Agustín Bouzat

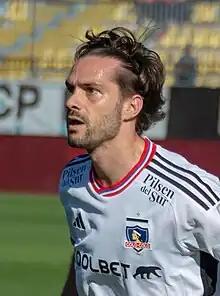
Bouzat with Colo-Colo in 2023

Agustín Bouzat (born 28 March 1994) is an Argentine professional footballer who plays as a forward for Vélez Sarsfield.